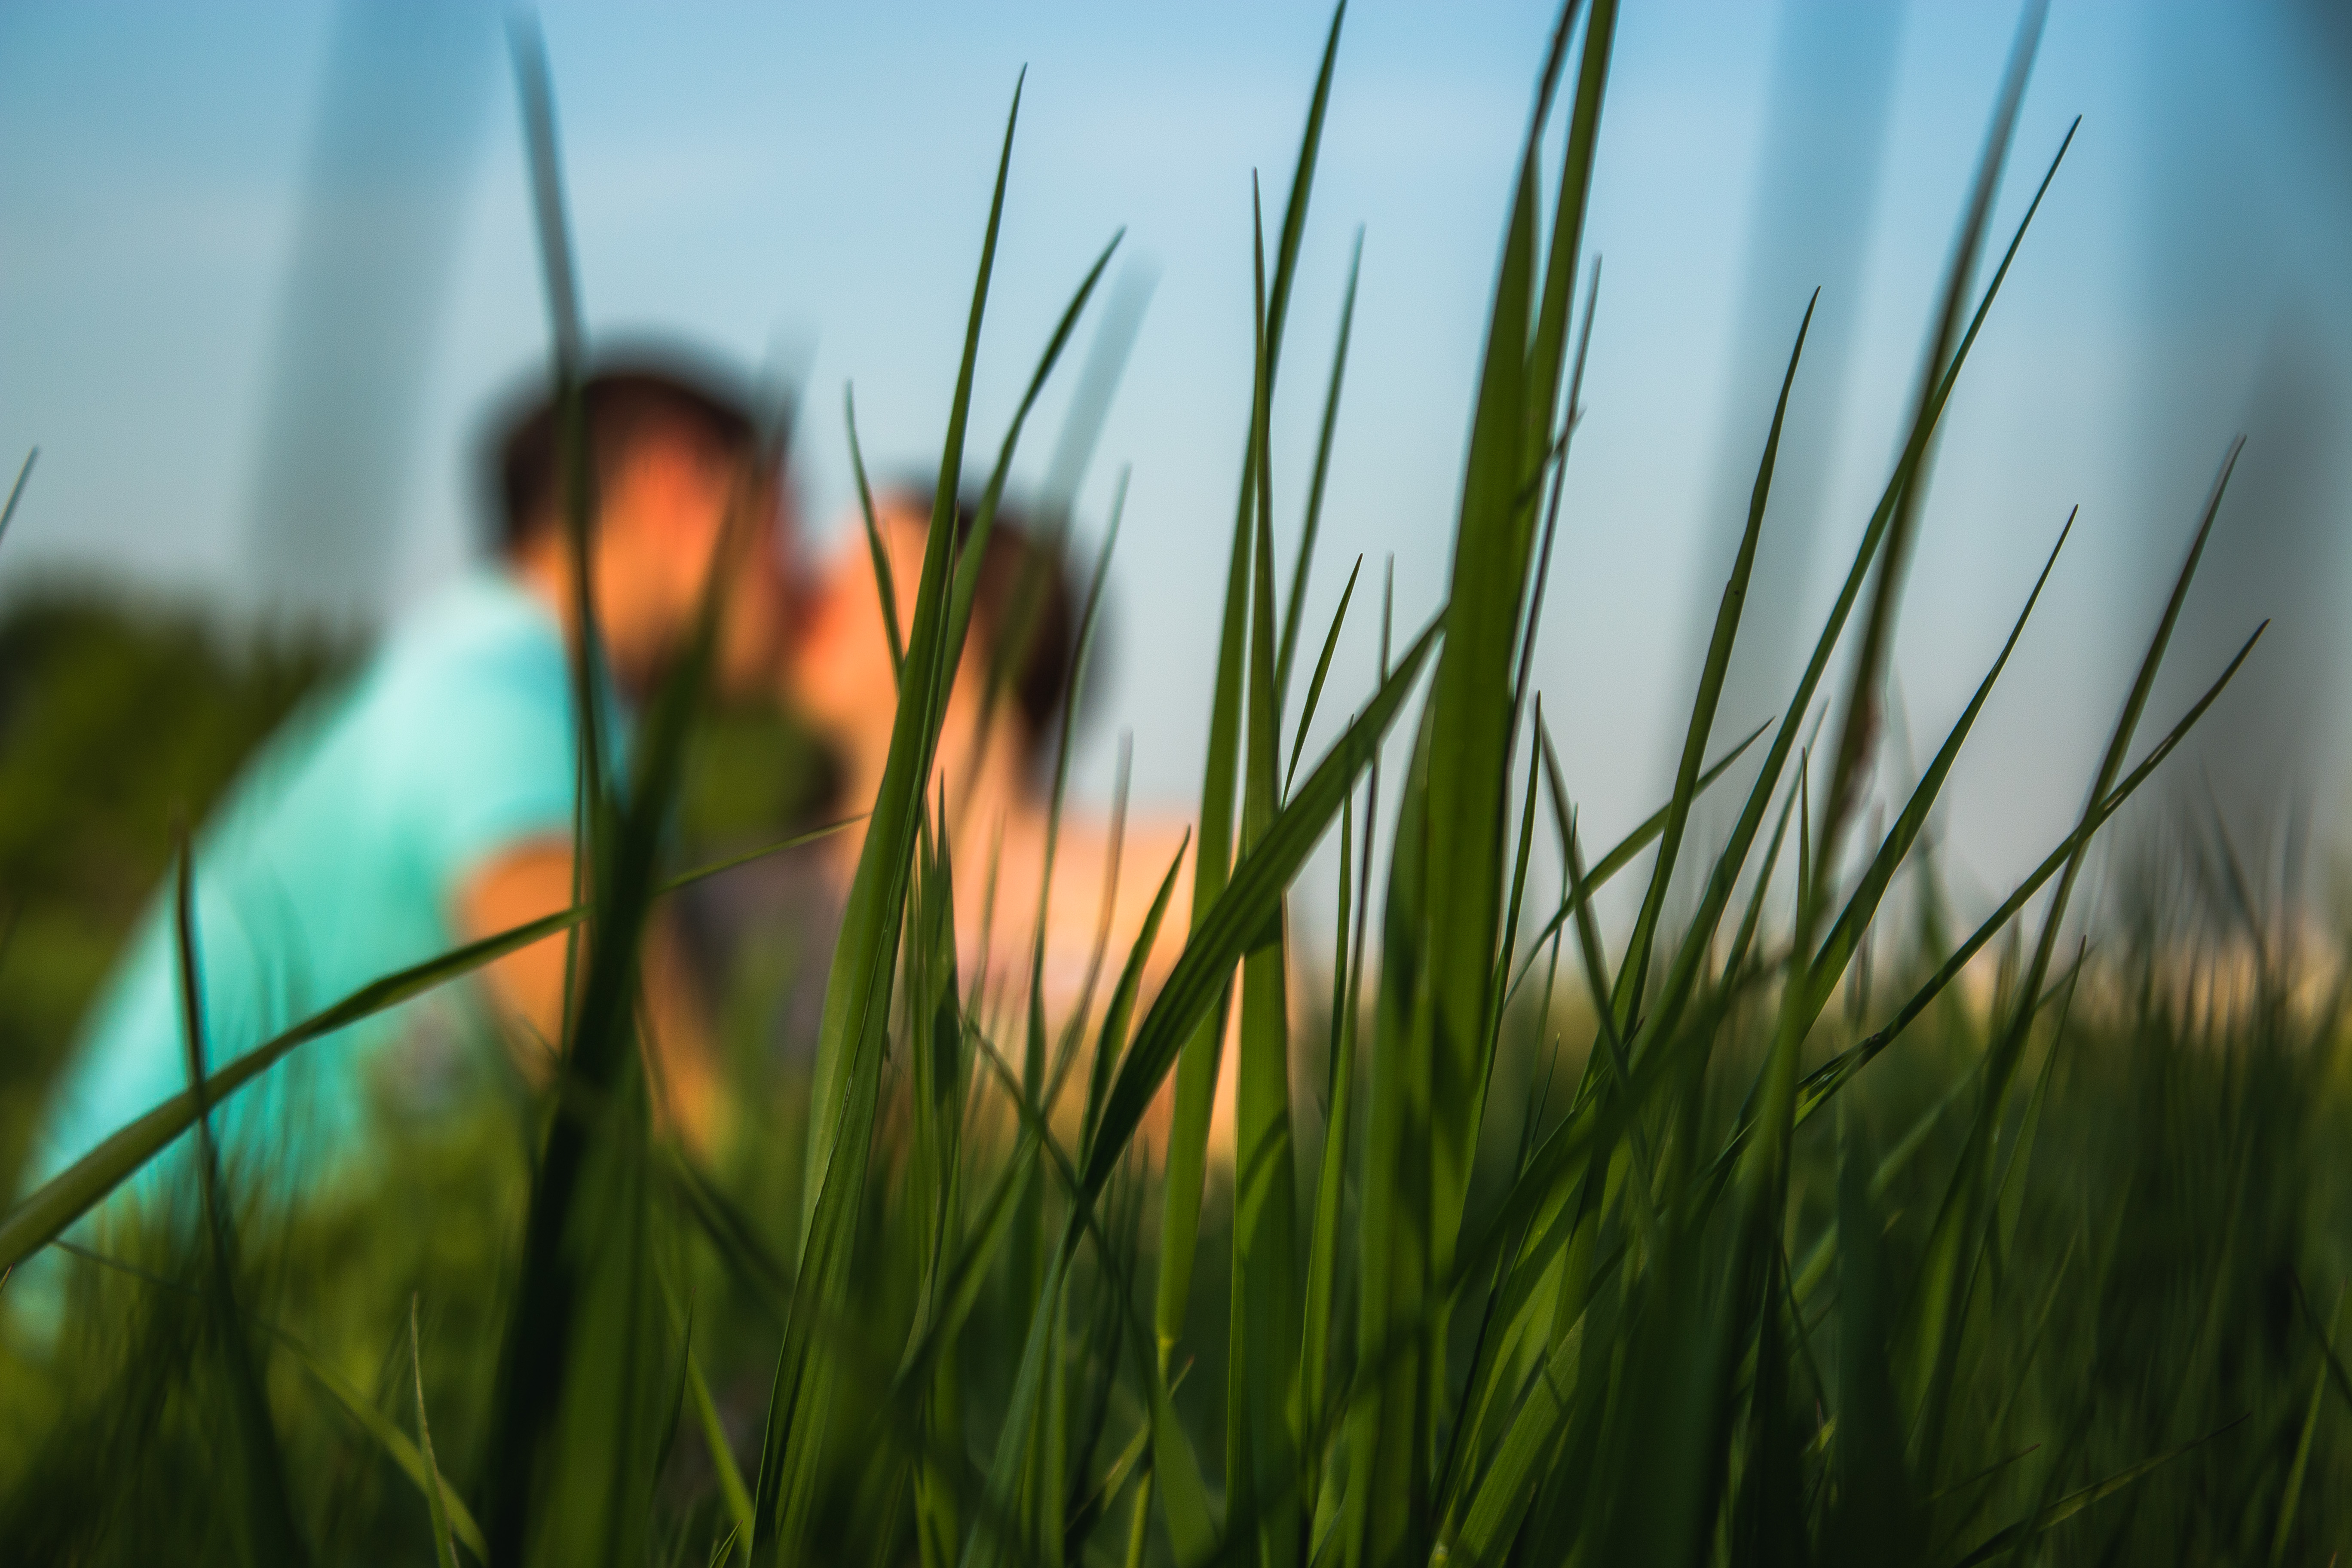
silhouette, couple, grass, love, blur, sky, plant, natural landscape, People in nature, happy, landscape, grassland, meadow, sunset, horizon, tree, prairie, heat, dusk, sunrise, field, flowering plant, wind, pasture, backlighting, macro photography, wildlife, evening, crop, plant stem, shadow, coquelicot, leisure, afterglow, reflection